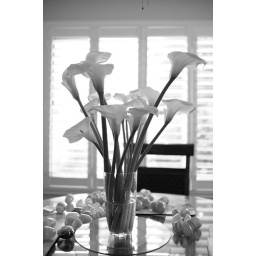
Just trying out the Nikon d700's in camera black and white conversion. Straight out of the camera except for resizing for web.